Ski resort

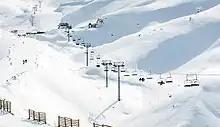
Mzaar Kfardebian Ski Resort in Lebanon

The term ski station is also used, particularly in Europe, for a skiing facility which is not located in or near a town or village. A ski resort which is also open for summer activities is often referred to as a mountain resort.